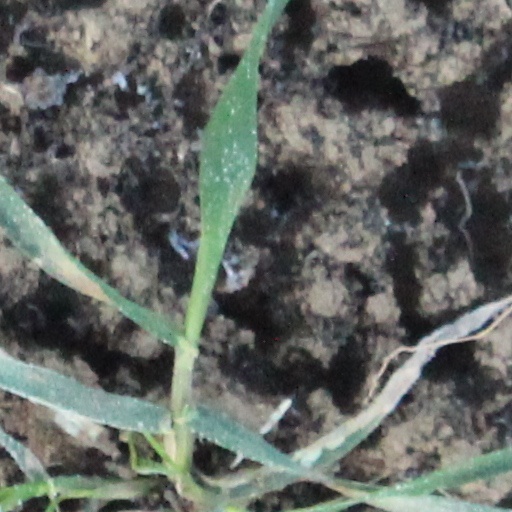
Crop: wheat